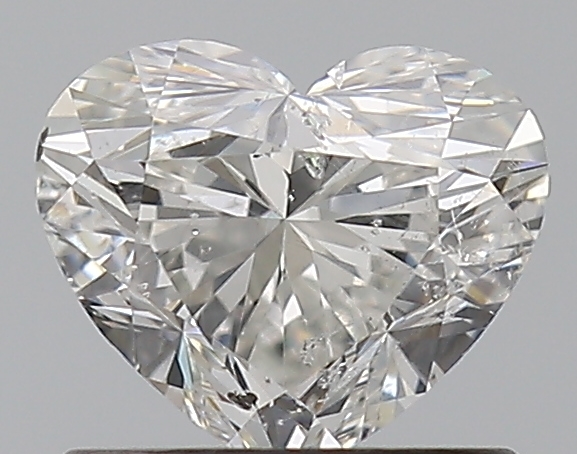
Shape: heart
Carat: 0.75
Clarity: SI2
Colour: G
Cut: VG
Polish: EX
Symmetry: VG
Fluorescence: N
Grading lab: GIA
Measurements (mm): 5.31 x 6.24 x 3.81